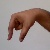
The image shows a hand gesture representing the letter 'Q' in Indian Sign Language.